History of Goa

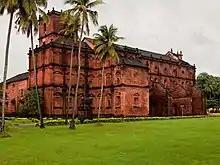
Basilica of Bom Jesus

When the Portuguese arrived in Goa, they encountered the established regime of the Sultanate of Bijapur under Yusuf Adil Shah (1450-1510). The Adil Shah (written "Hidalcão" by the Portuguese) controlled Goa (and significant territory of the Sultanate) from his distant, inland capital. Led by Afonso de Albuquerque, in alliance with Timoji, their 1510 attack ended in Portuguese victory. Bijapur lost Goa, but continued as a large, local power. In 1565 Bijapur and other Deccan Sultanates in a jihad destroyed the capital of the Hindu Empire Vijayanagara, an ally of the Portuguese. From the spoils Bijapur doubled its size. In 1571 Bijapur in an alliance of mostly Muslim sultanates (Ahmadnagar, Bijapur, Calicut, Aceh) launched determined attacks on Goa, which failed. The defeat of this siege of Goa proved decisive.